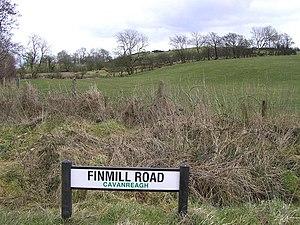
Un townland est une petite division géographique des terres utilisée en Irlande.